Wegener (lunar crater)

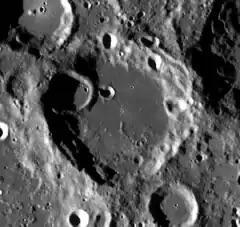
LRO image

Wegener is a lunar impact crater that is located in the Moon's northern hemisphere, about midway between the equator and the north pole. It lies on the far side from the Earth, behind the northwestern limb. The southwestern rim of Wegener intrudes slightly into the much larger walled plain Landau. Attached to the eastern rim is the crater Stefan.